Keeper of the Meaning

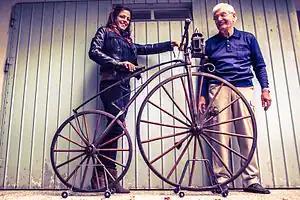
This older adult has a collection of bicycles that he has preserved, reflecting his role as a keeper of the meaning.

Keeper of the Meaning is a stage of adult development which involves the "conservation and preservation of the collective products of mankind". This stage was developed by George Vaillant in 1993 and added to Erikson's stages of psychosocial development, between generativity vs. stagnation and integrity vs. despair. This stage covers the ages of 60 to 75. Vaillant contrasts keeper of the meaning with rigidity.